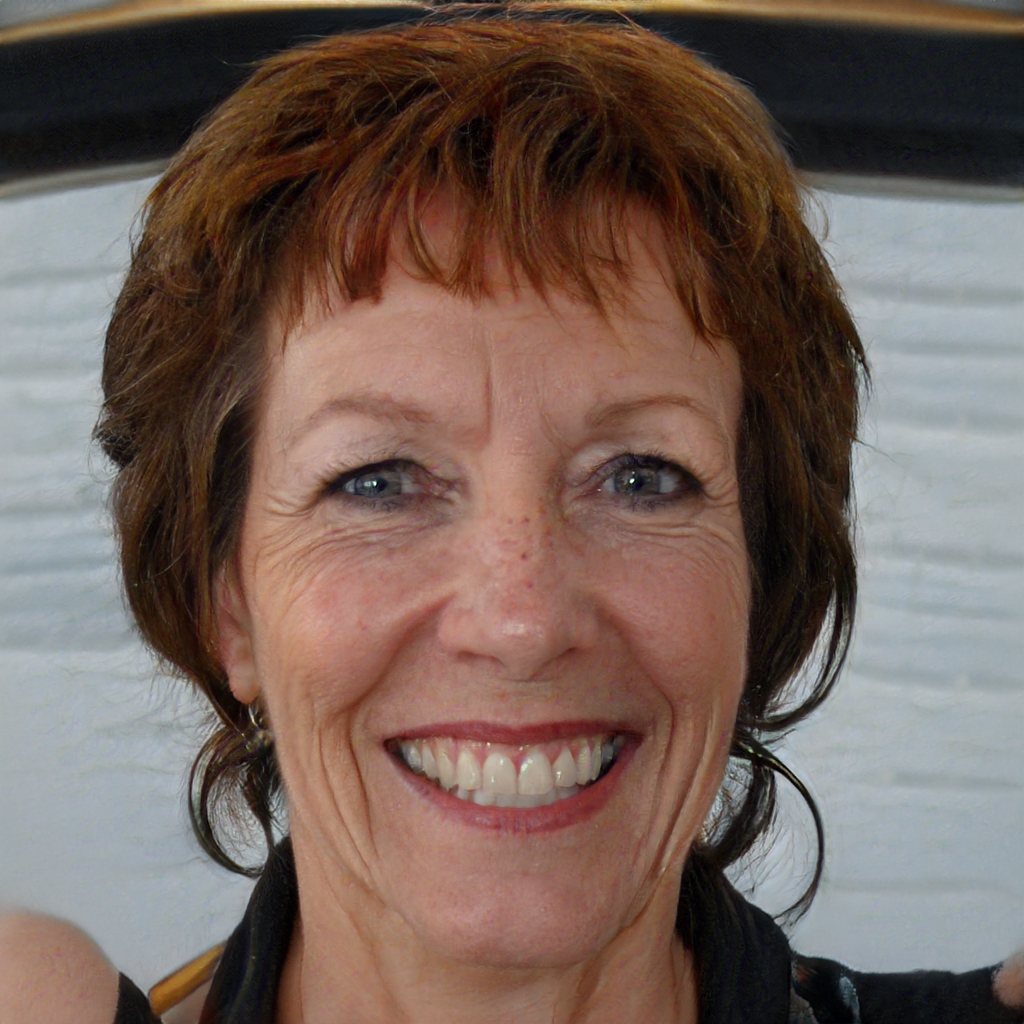
Portrait style: Real Portrait